Bentley Continental GT

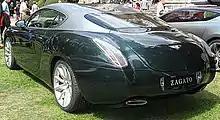
Bentley GTZ rear view

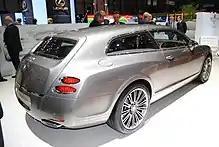
Continental Flying Star rear view

The Continental GT V8 has a 4.0L twin-turbocharged V8 that produces and of torque. The car can accelerate from 0- in 3.9 seconds and is capable of reaching a top speed of . The Continental GTC V8 is the Convertible variant of the Continental GT V8. It has a top speed of and has the ability to accelerate from 0 to in four seconds. GTC is the largest serial convertible in the world since 2023.